Independent Highland Companies

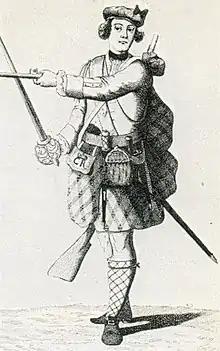
An officer of the "Black Watch" in 1743. By 1738 the Independent Highland Companies were known as "Am Freiceadan Dubh" or "Black Watch"

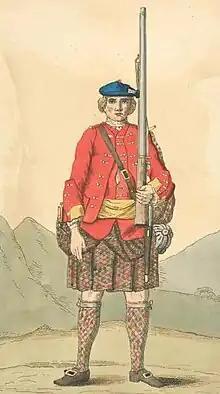
A soldier in 1742 of the regular 43rd Highlanders regiment (later renumbered the 42nd) who were also known as the "Black Watch" that had been formed from the Independent Companies in 1739.

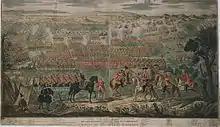
Painting by David Morier of the Battle of Culloden first published just six months after the battle in October 1746, showing in the foreground British red coat soldiers wearing kilts who were probably the Independent Highland Companies that were kept in reserve at the battle, as described by I. H Mackay Scobie. William Sutherland, 17th Earl of Sutherland who raised two Independent Highland Companies for the Government was present at the battle.

In September 1745, Duncan Forbes, Lord Culloden, a staunch "whig", was given a commission to raise twenty new Independent Highland Companies to oppose the Jacobite rising of 1745. He succeeded in raising a total of eighteen Independent Highland Companies. The men were drawn from the respective clans of their commanders. Many clansmen although not related to their chief adopted the chief’s surname as their own. For example, 59 out of 93 men listed by David Dobson in George Munro of Culcairn’s company in 1745, had the surname Munro. The commanders of each of the 18 Independent Highland Companies are given in the table below in order of the company’s completion. In some of the companies not all of the officers are of the clan name of their company. This table does not include regular regiments of the line who were also drawn from the Highlands at this time such as Loudon's Highlanders and the Earl of Crawford's Highland Regiment. The semi-professional independent companies are also often confused with the non-professional local militia companies who also supported the Government but who were less cohesively organized.